Master of the Treasury

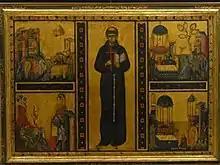
"St Francis and four of his miracles" (second third of the 13th century) Treasure Museum of the Basilica of St Francis

The Master of the Treasury was an Italian painter working in the Italo-Byzantine style during the middle of the thirteenth century. A follower of Giunta Pisano, he is known from a painting in the treasury of the Basilica of San Francesco d'Assisi representing the titular saint and four of his posthumous miracles.